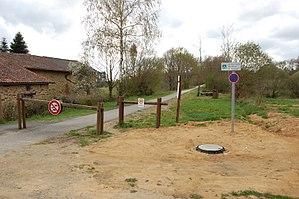
Voie Verte des Hauts de Tardoire à hauteur de Champagnac (Haute-Vienne), en direction de Châlus
La voie verte des Hauts de Tardoire, située dans les monts de Châlus, est une voie bitumée ouverte à la promenade à pied, à vélo, roller ou trottinette qui relie Châlus à Oradour-sur-Vayres, via Champsac et Champagnac-la-Rivière.